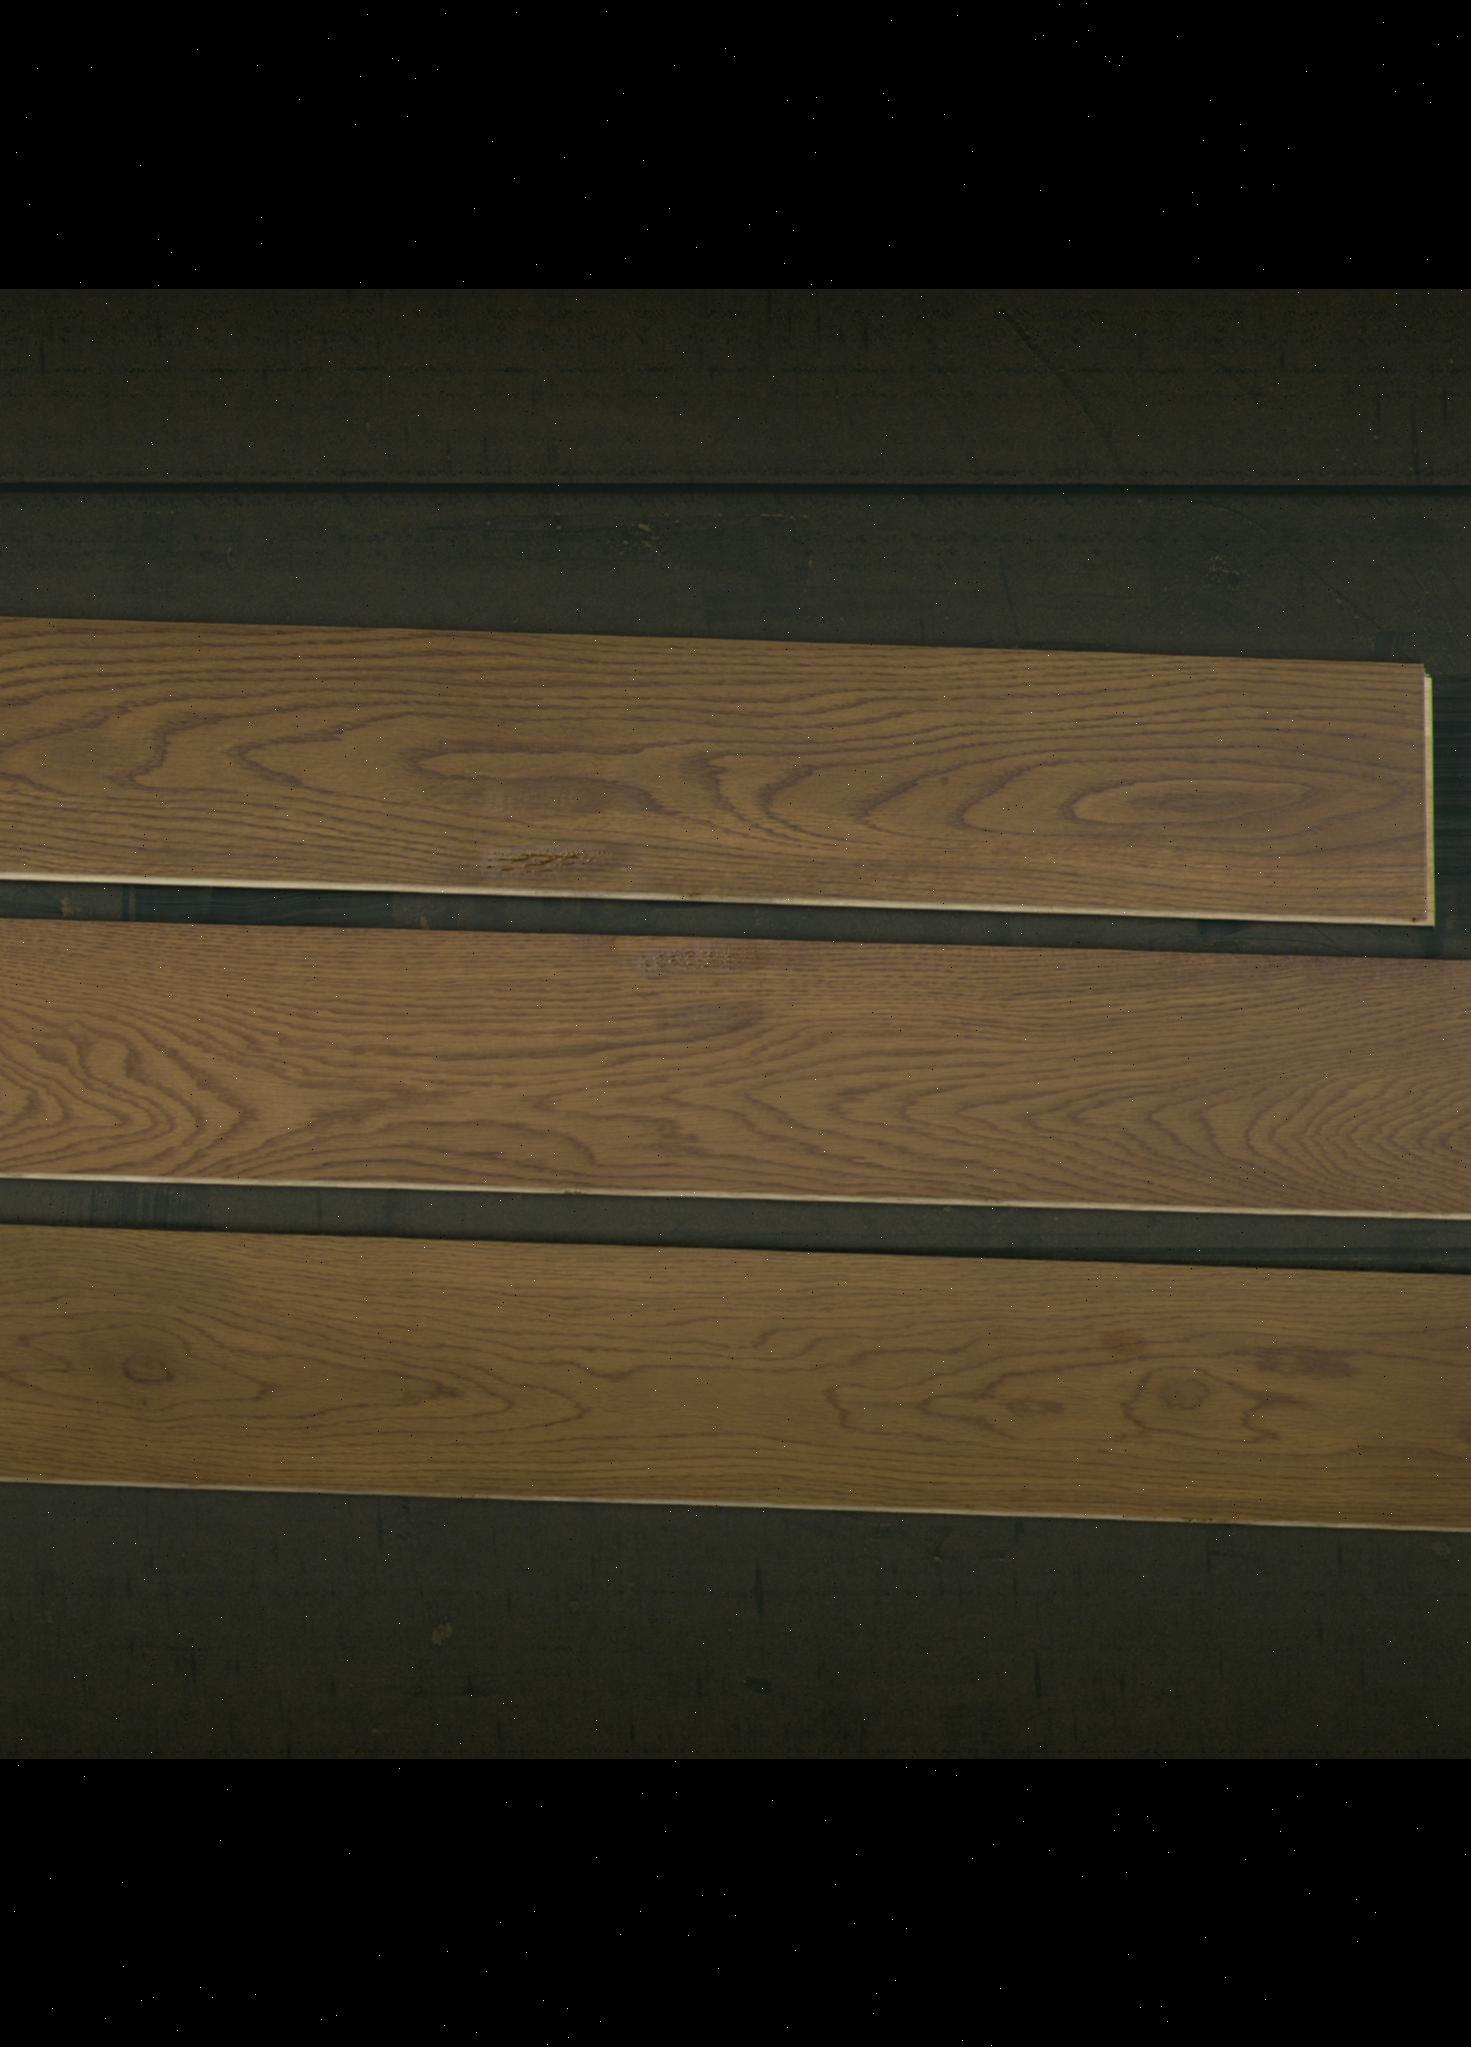
Label: mixers